Harold Albiston

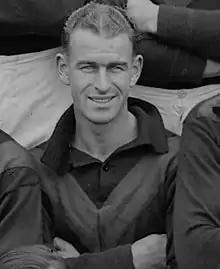
Albiston during his Hawthorn career

Harold George Albiston (13 April 1916 – 18 January 1990) was an Australian rules footballer who played with Collingwood and Hawthorn in the Victorian Football League (VFL).